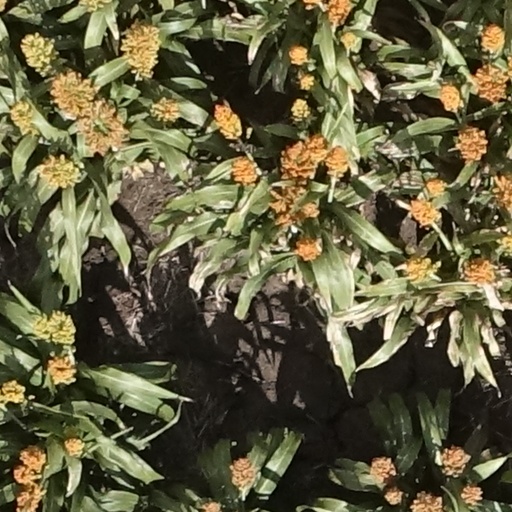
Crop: sorghum